Cotton-Smith House

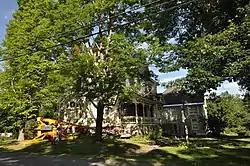

The Cotton-Smith House is a historic house at 42 High Street in Fairfield, Maine. Built in 1890, it is one of Fairfield's finest Queen Anne Victorian houses. It was built by Joseph Cotton, owner of the Maine Manufacturing Company, which produced iceboxes, and occupied by him for just four years. The house was acquired in 1983 by the Fairfield Historical Society, which operates it as the Fairfield History House, a museum of local history. The house was listed on the National Register of Historic Places in 1992.